Tylosurus fodiator

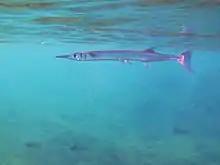
Isla Coiba National Park Panama

Tylosurus fodiator, the Mexican needlefish, is a species of needlefish from the family Belonidae which is found only in the eastern Pacific, from the Gulf of California south to Ecuador including the Galapagos, Cocos and Malpelo Islands. It was previously considered to be a subspecies of the houndfish but is now regarded as valid species. This species is normally encountered close to the coast but can be found in offshore waters. It is a predatory species, feeding mainly on small fishes. They lay eggs which adhere to objects in the water by filaments which cover the outer layer of the eggs. This species was described in 1882 by David Starr Jordan and Charles Henry Gilbert with the type locality given as Mazatlán in Sinaloa, western Mexico.